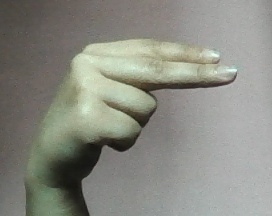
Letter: ain